Pyotr Ryazanov

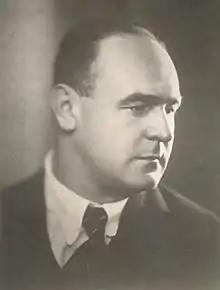
Pyotr Ryazanov. Late 1930s

Pyotr Borisovich Ryazanov (– 11 October 1942) was a Russian composer, teacher, and musicologist.